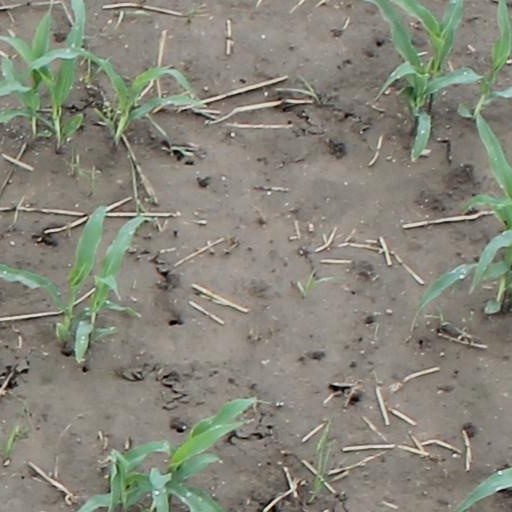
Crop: maize; corn